Iban culture

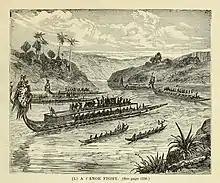
The bait and trap tactic of Sea Dayaks

The augury system for the Iban Dayaks depends on several ways to obtain indicative omens for decision making and action taking, either deliberately sought or accidentally encountered: